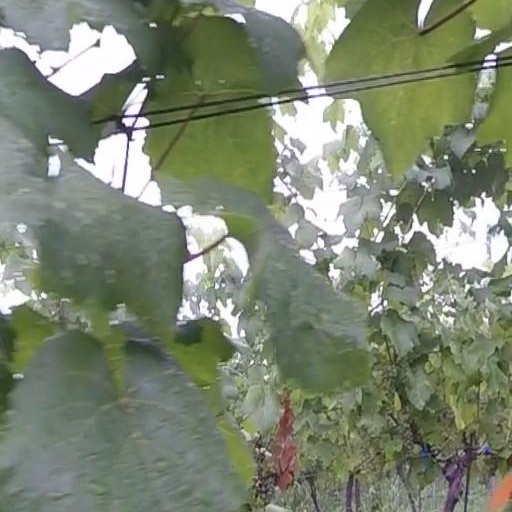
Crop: grape